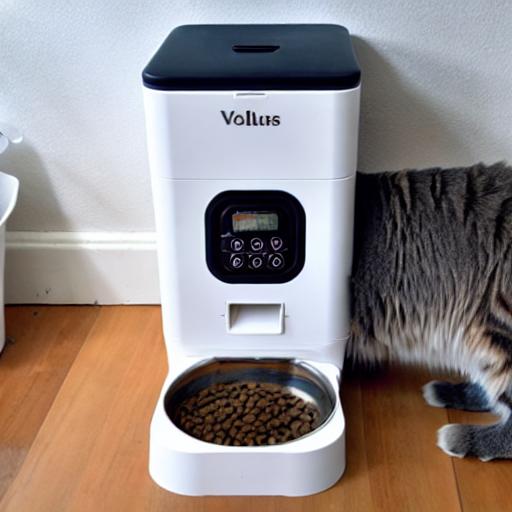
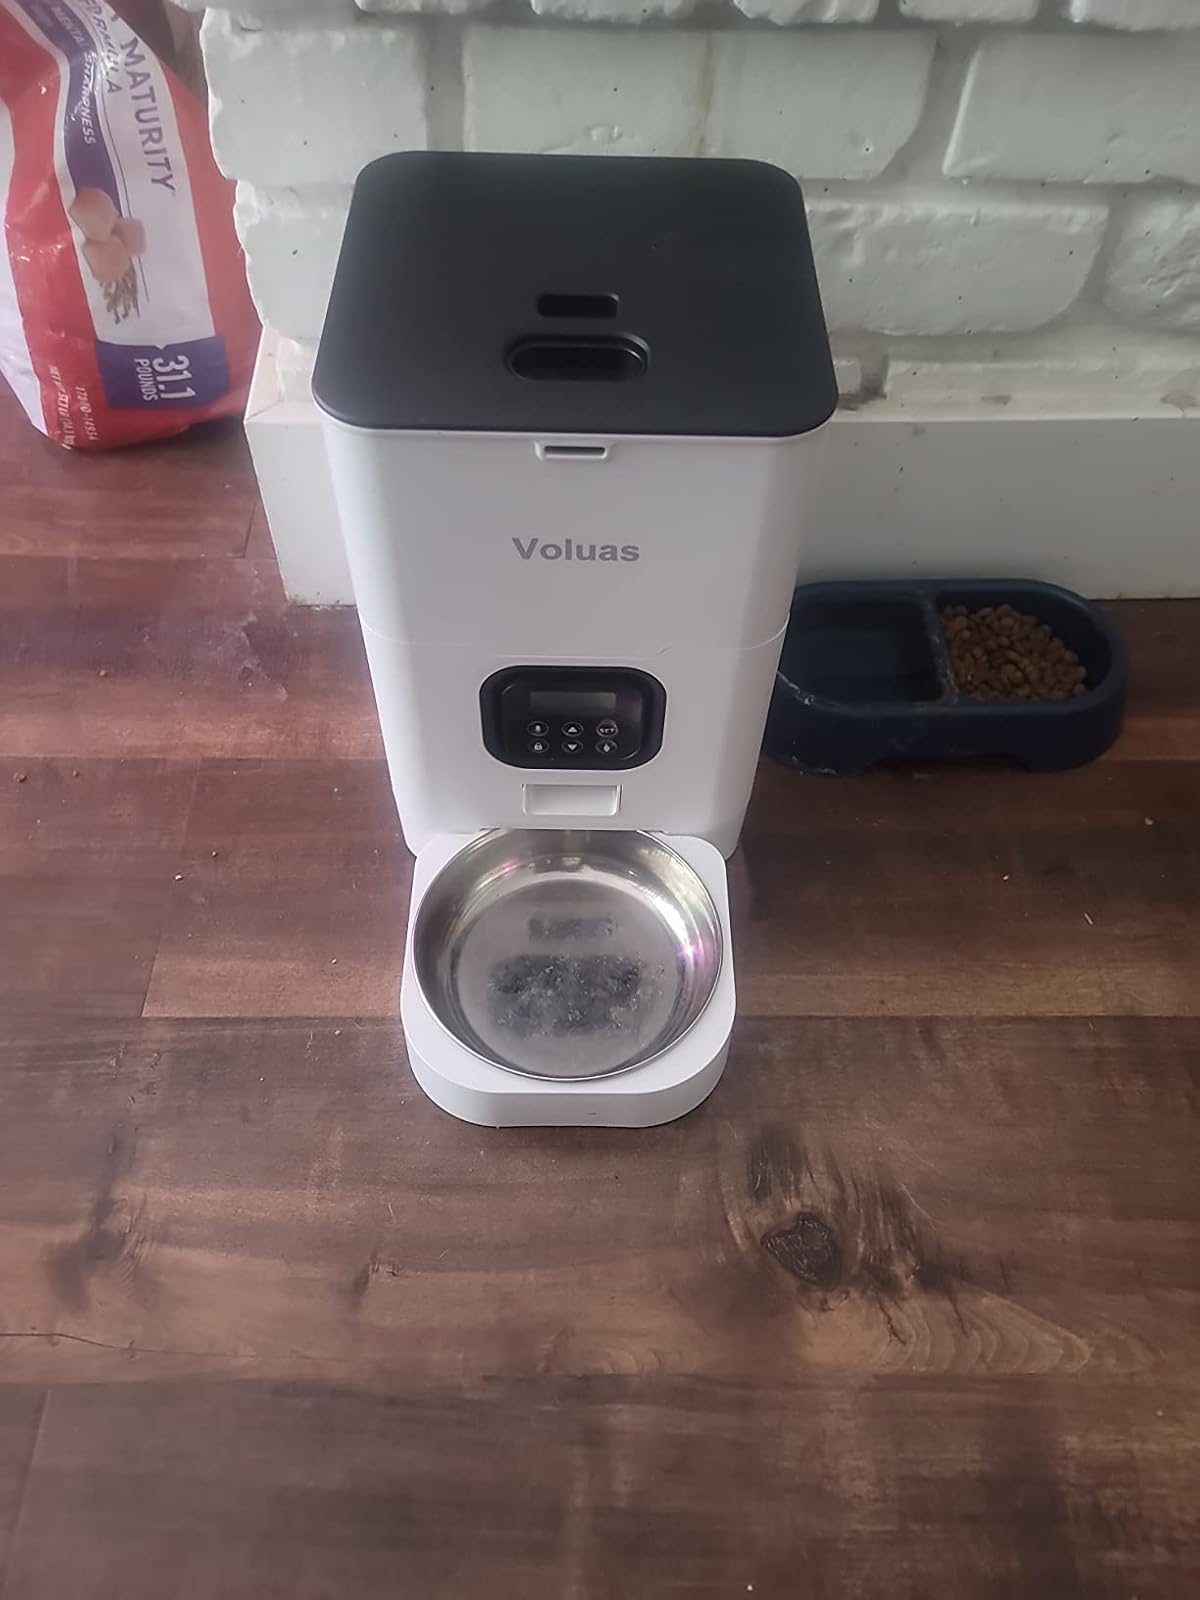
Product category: items_feeder
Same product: no